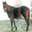
Label: horse